Electric Football

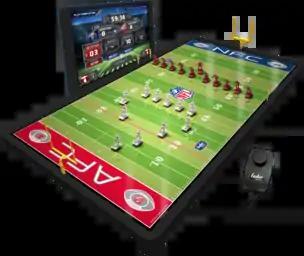
In 2016, a digital scoreboard, strategy and rules app for smart phones and tablets was added to the game of Electric Football.

The game is played on a metal field, which can range in size from 24 inches long by 13 inches wide up to 61 inches long by 27.5 inches wide. Detailed, plastic players on bases, which react to the vibration of the field, are placed on the field in formations, just as in real football. When the formations are completed by the offensive coach and the defensive coach, audibles in the form of pivots or motions are made in order to try to gain an advantage. A switch is activated that turns on an electric or battery powered counterbalanced motor which causes the field to vibrate and the players to move around the field.